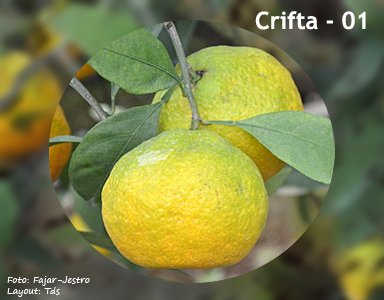
Label: Orange